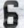
Number: 6